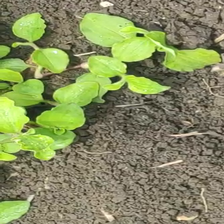
Weed species: Kena_(Commplina_benghalensio)